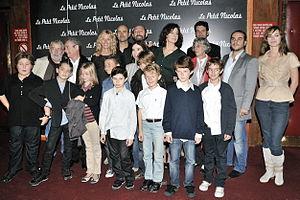
Victor Carles est un acteur français, né le 18 novembre 1998 à Bordeaux.
Le Petit Nicolas est une comédie familiale franco-belge réalisée par Laurent Tirard sur son scénario coécrit par Grégoire Vigneron et Alain Chabat d'après l'œuvre du même titre de René Goscinny et Jean-Jacques Sempé, mettant en scène Maxime Godart dans le rôle-titre ainsi que Kad Merad et Valérie Lemercier dans les rôles de ses parents, produite par Fidélité Films pour 22 millions d'euros. Ce film est sorti le 30 septembre 2009, attirant 5,52 millions de spectateurs en France et 2,02 millions de spectateurs à l'étranger. Cette même année 2009 représente le cinquantième anniversaire de la création du Petit Nicolas.